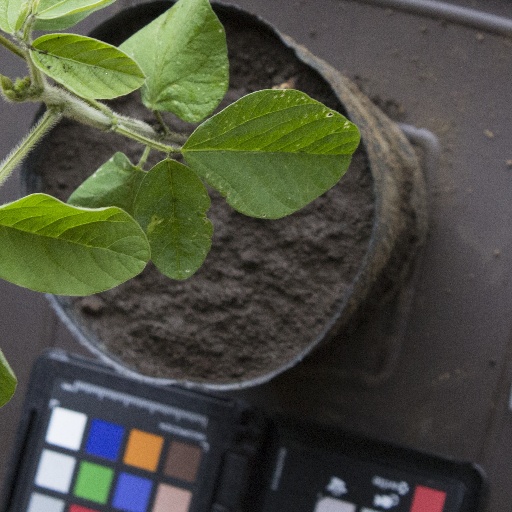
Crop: soybean